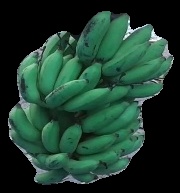
Variety: elakki-bale
Grade: grade3